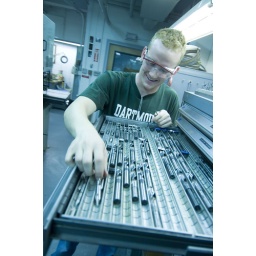
Drew Wenzel '08 selects his equipment from the drill bit drawer in Thayer School's machine shop.Photo by John Sherman.